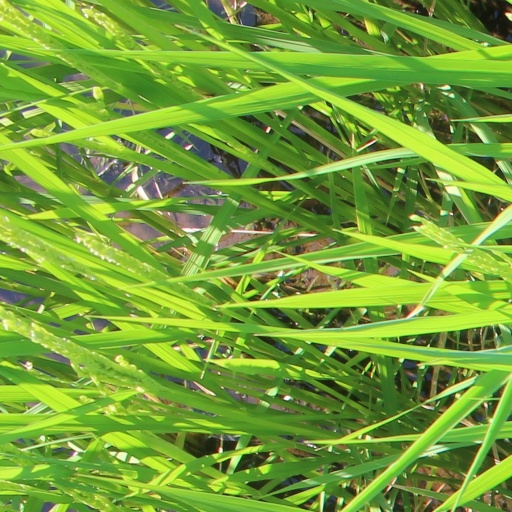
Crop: rice